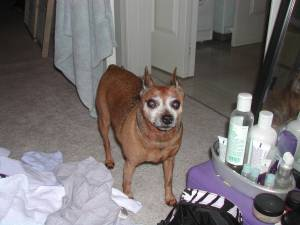
Breed: miniature pinscher